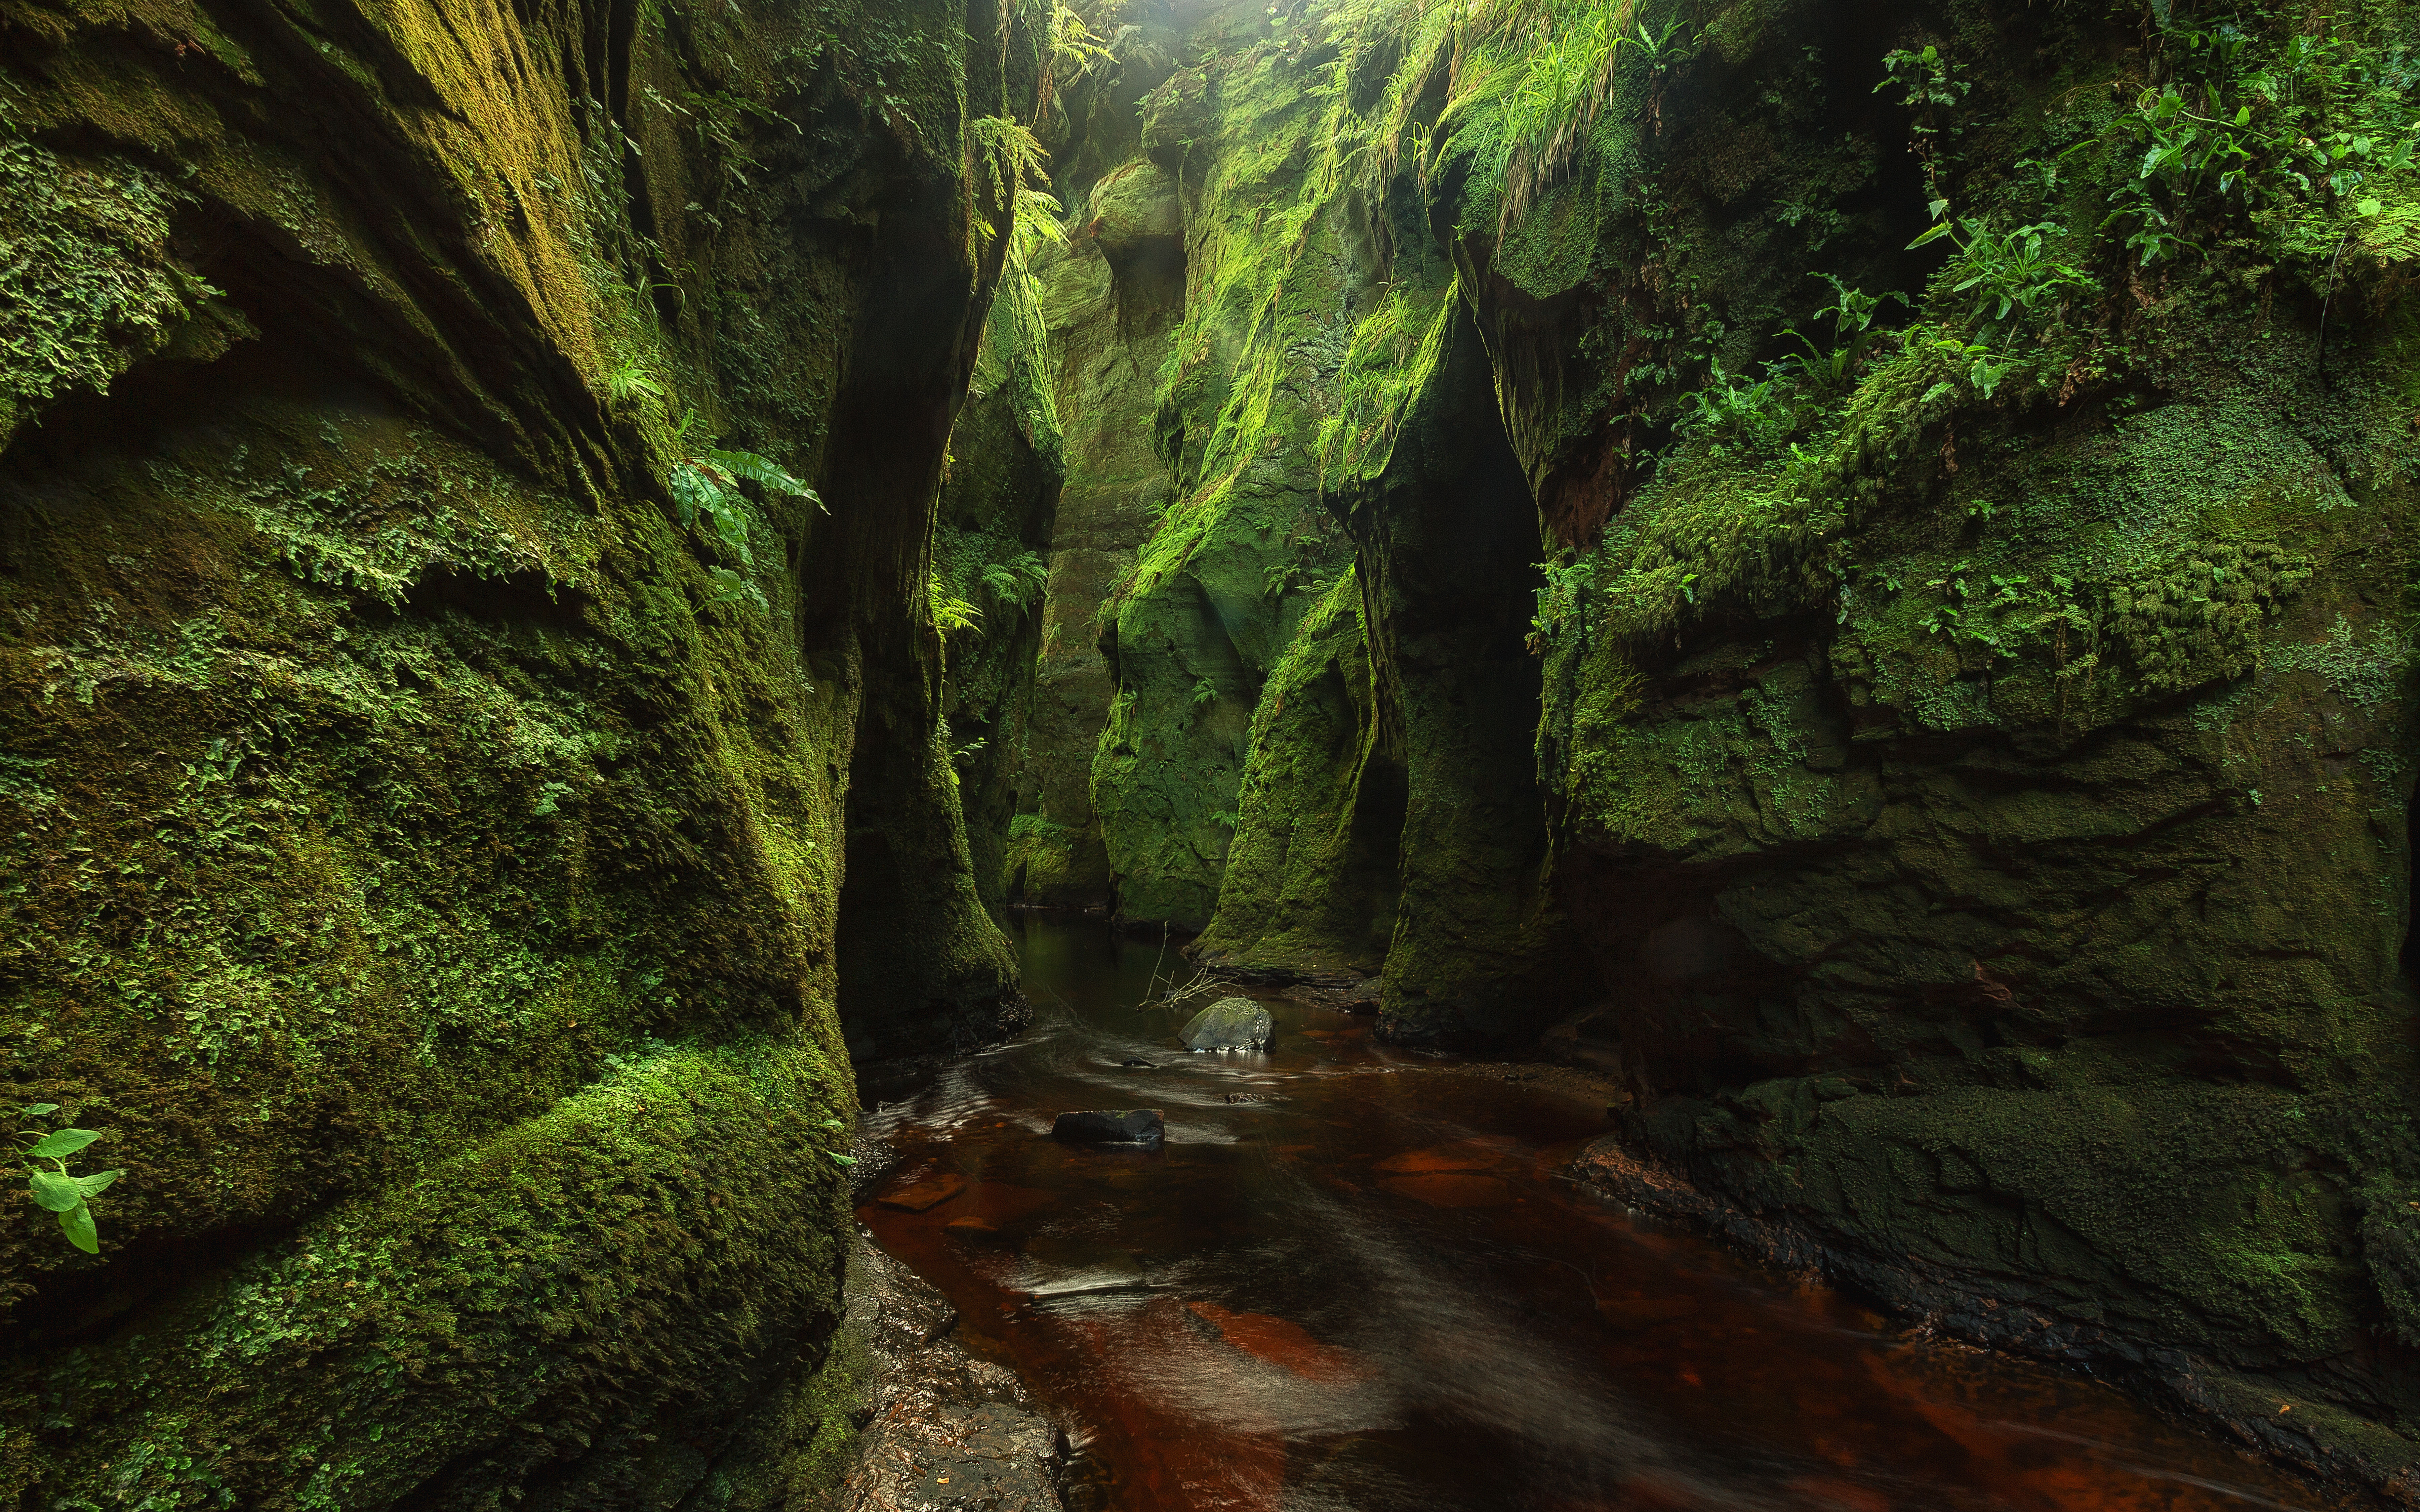
landscape, tree, water, nature, forest, rock, waterfall, creek, wilderness, plant, river, moss, formation, stream, green, jungle, cool image, vegetation, rainforest, ravine, arroyo, scotland, woodland, tributary, i, water feature, watercourse, finnichglen, devilsgorge, nature reserve, state park, riparian zone, biome, old growth forest, computer wallpaper, non vascular land plant, tropical and subtropical coniferous forests, valdivian temperate rain forest